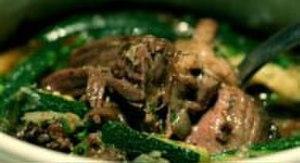
Le stufat est un plat traditionnel roumain et moldave qui se présente sous a forme d'un ragoût d'agneau aux oignons et à l'ail. Le stufat est servi généralement lors du repas de Pâques, coutume liée à la tradition de l'agneau pascal. Le nom stufat dérive du grec στουφάτο qui dérive de l'italien Stufato.